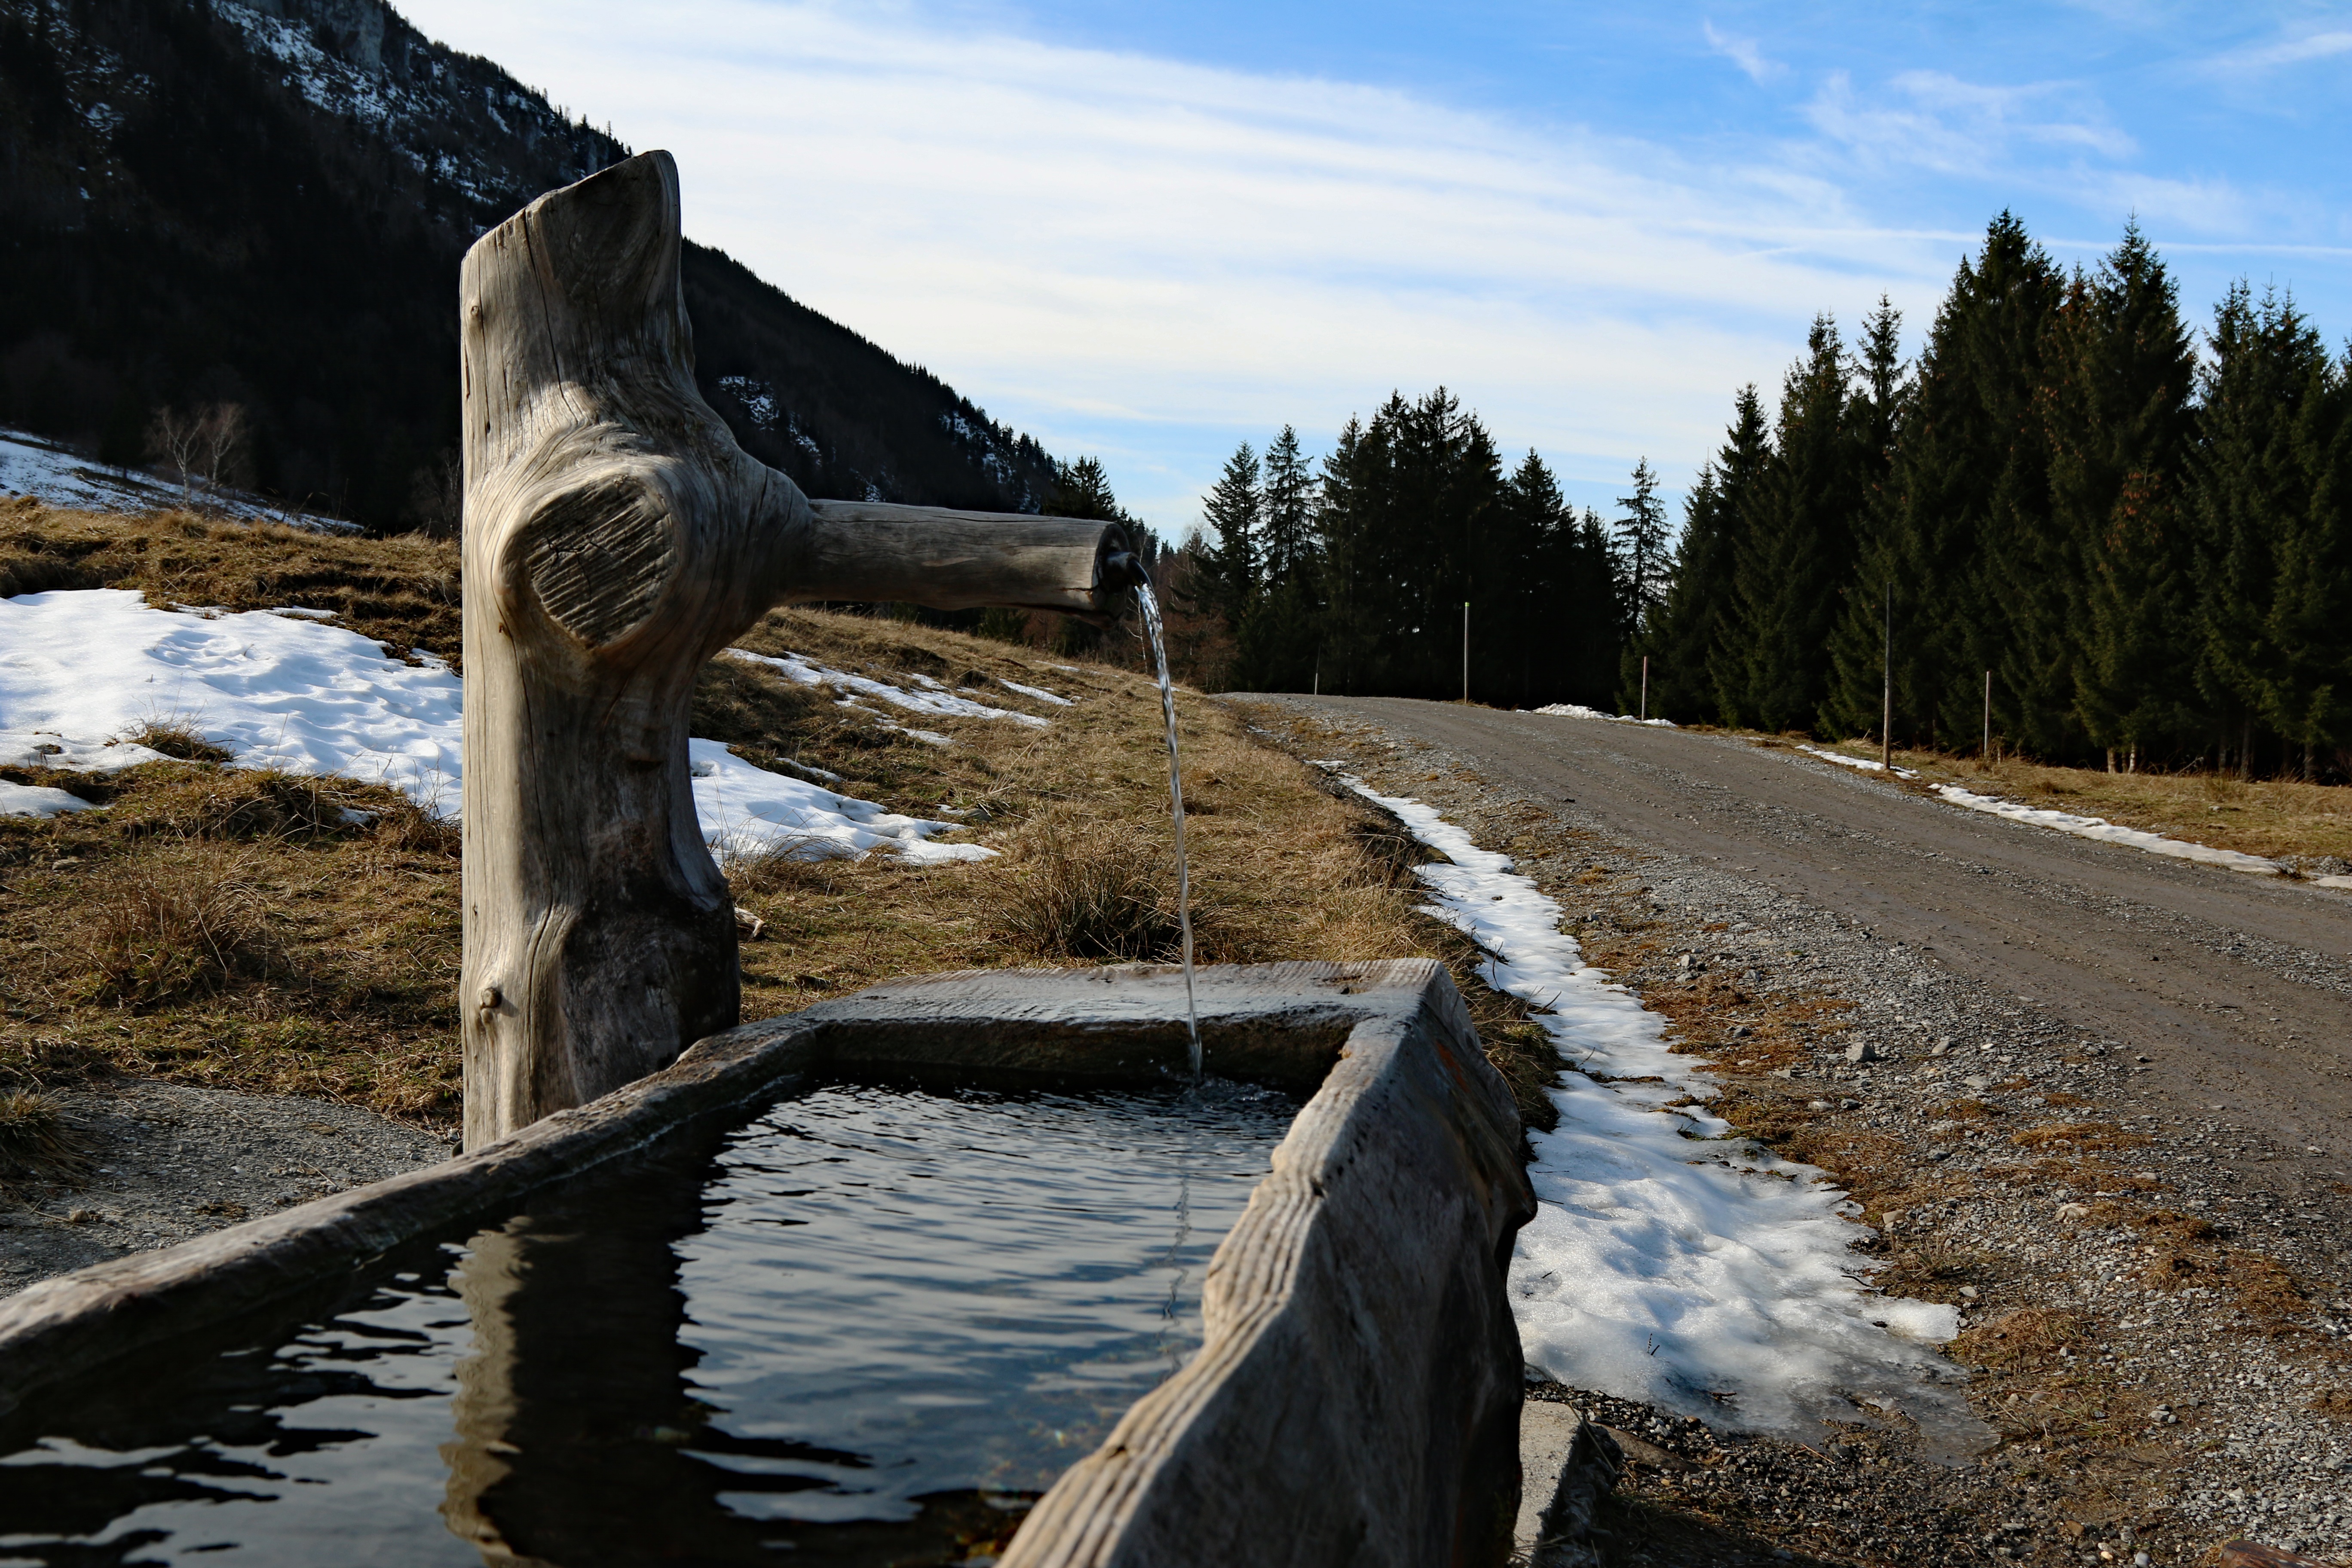
sea, water, rock, wilderness, winter, liquid, road, wet, river, clear, flow, reservoir, water fountain, waterway, infrastructure, fountain, alm, drop of water, trough, water basin, water trough, well water, potions, wasse, mountain water